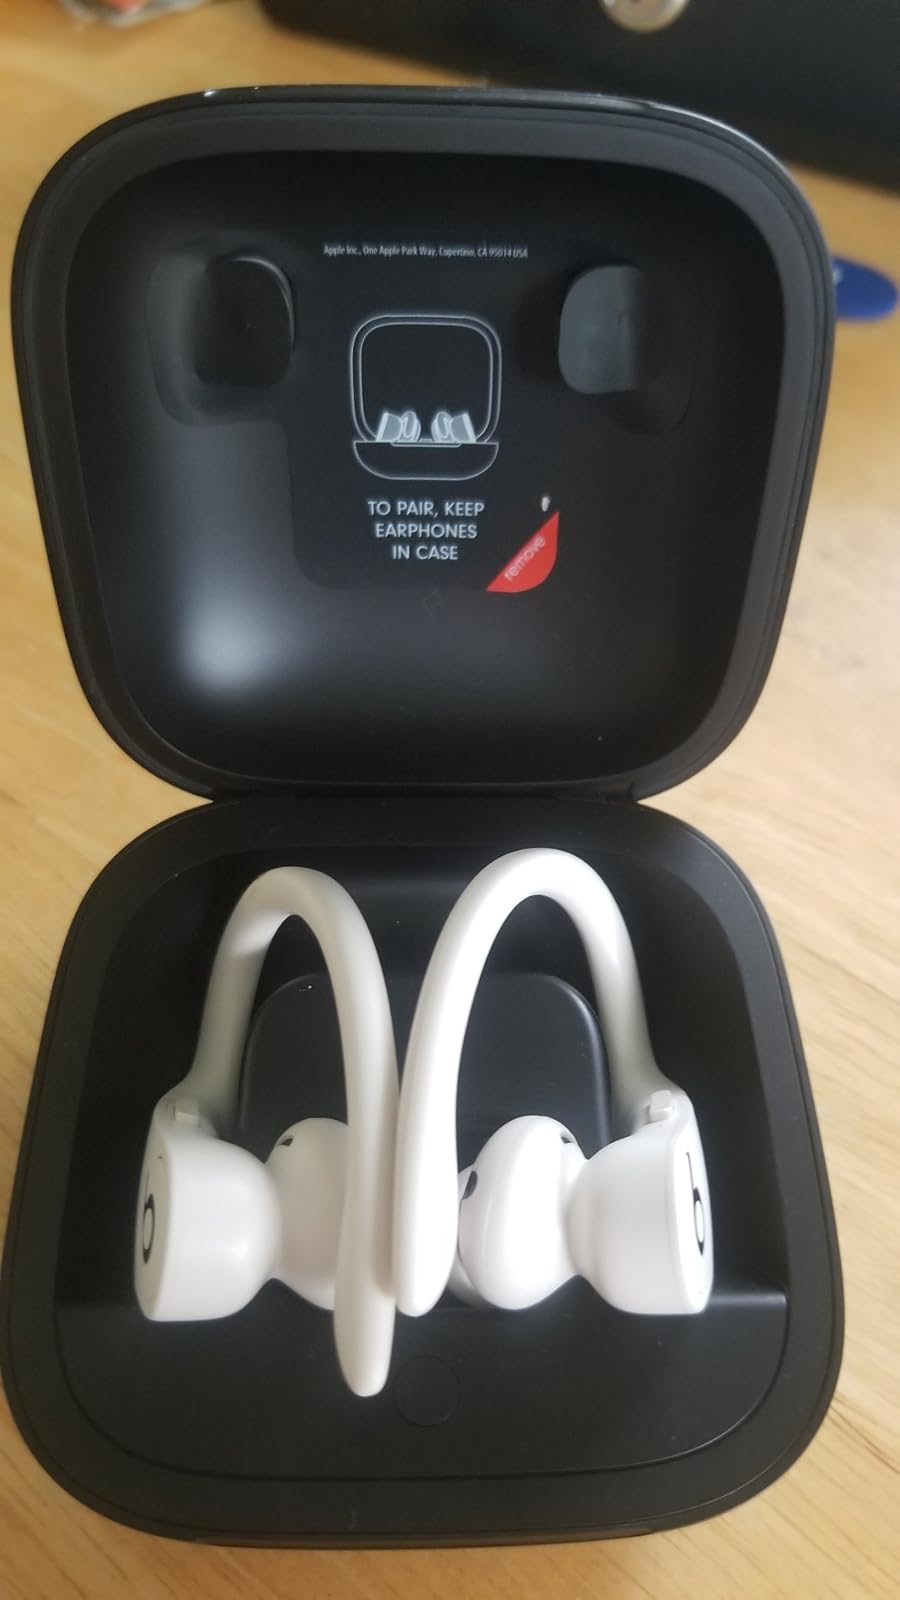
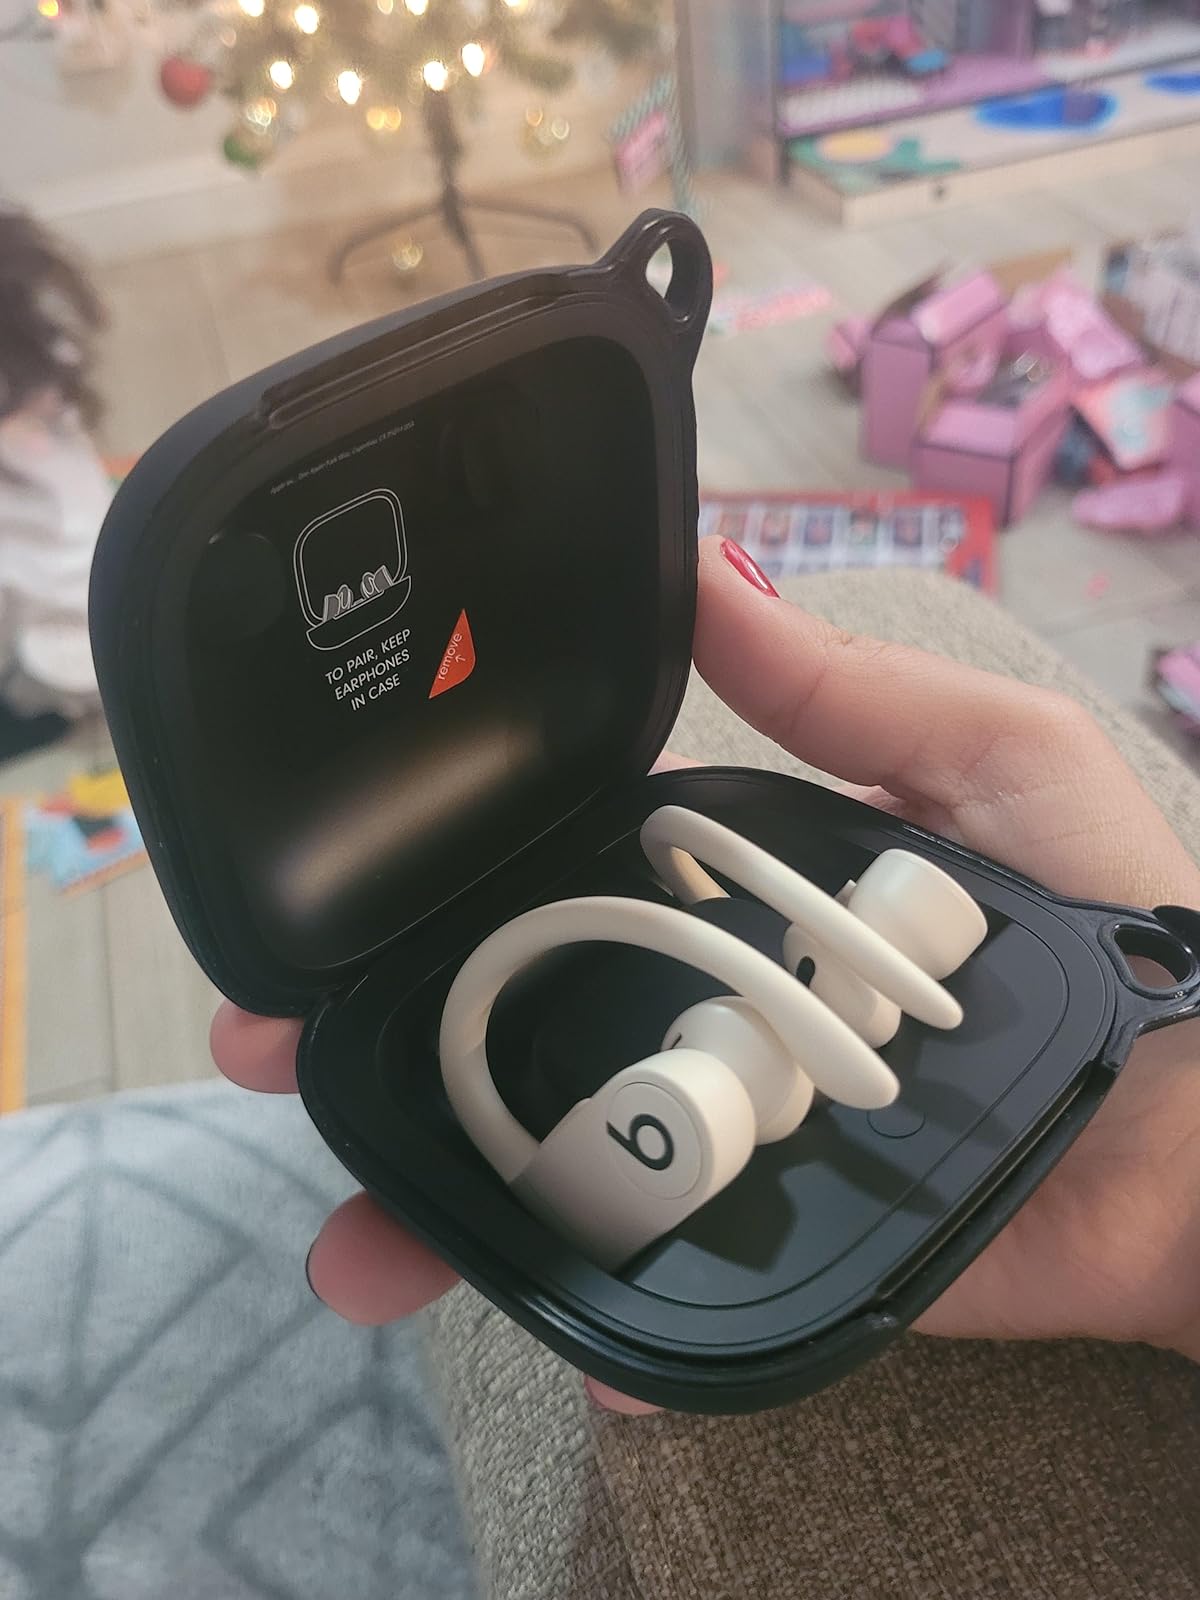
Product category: earbuds
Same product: yes